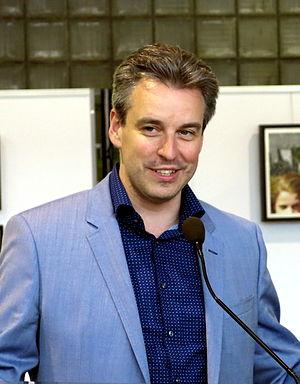
Les élections européennes se sont déroulées le dimanche 7 juin 2009 au Luxembourg pour désigner les six députés européens au Parlement européen, pour la législature 2009-2014. Elles ont eu lieu en même temps que les élections législatives à la Chambre des députés.